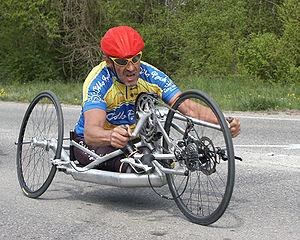
Le vélocimane est un vélocipède, généralement un tricycle, entrainé par la force des bras. Il est généralement adapté aux personnes paraplégiques.